Iran Air Flight 655

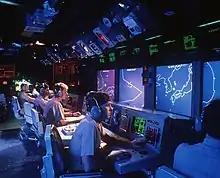
A row of monitors with maps, charts and data with operators sitting in front

On the morning of 3 July 1988, "Vincennes" was passing through the Strait of Hormuz, returning from an oil tanker escort duty. A helicopter deployed from the cruiser reportedly received small arms fire from Iranian patrol vessels as it observed from high altitude. "Vincennes" moved to engage the vessels, in the course of which both sides violated Omani waters and left after being challenged by a Royal Navy of Oman patrol boat. "Vincennes" continued to pursue the Iranian gunboats, entering Iranian territorial waters. Two other US Navy ships, "Sides" and "Elmer Montgomery", were nearby.